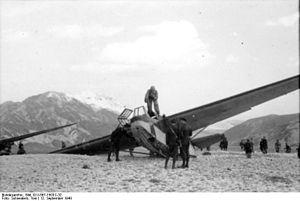
Les planeurs militaires ou planeurs de débarquement sont des planeurs lourds qui ont été utilisés par les armées de nombreux pays pour l'acheminement et l'atterrissage de troupes aérotransportées spécialisées et d'équipements lourds vers une zone de combat, en particulier au cours de la Seconde Guerre mondiale.